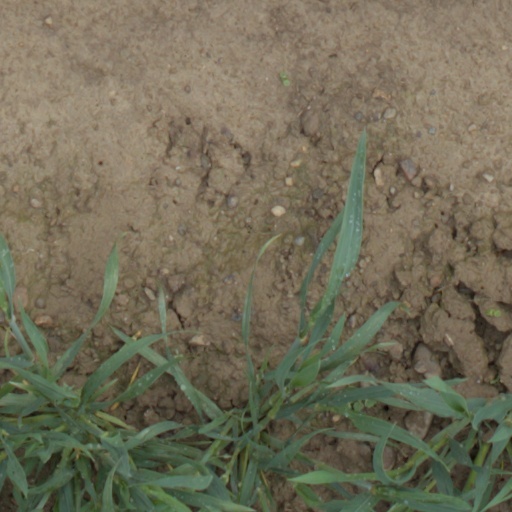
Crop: wheat